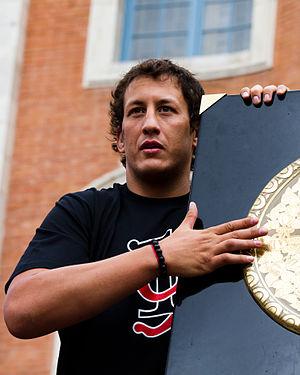
Patricio Albacete tenant le bouclier de Brennus au Capitole de Toulouse pour fêter le 19e titre de champion de France de rugby à XV du Stade toulousain.
Patricio Albacete, né le 9 février 1981 à Buenos Aires, est un joueur de rugby argentin. Il évolue au poste de deuxième ligne en équipe d'Argentine, avec laquelle il a fini troisième lors de la coupe du monde 2007 ainsi qu'au sein de l'effectif du Stade toulousain, avec qui il a été champion de France en 2008, 2011 et 2012, et champion d'Europe en 2010.